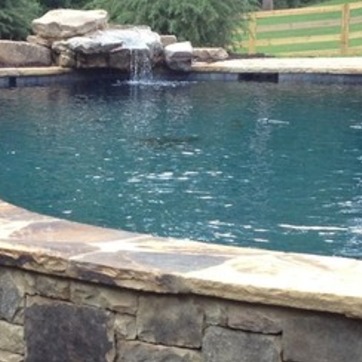
Material: water